Southern Gas Corridor

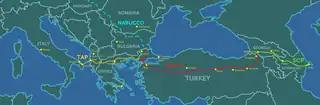
The layout of the different pipelines in the Southern Gas Corridor

The Southern Gas Corridor is an initiative of the European Commission for a natural gas supply route from Caspian and Middle Eastern regions to Europe, proposed in 2008. The goal of the Southern Gas Corridor is to reduce Europe's dependency on Russian gas and add diverse sources of energy supply. The route from Azerbaijan to Europe consists of the South Caucasus Pipeline, the Trans-Anatolian Pipeline, and the Trans Adriatic Pipeline. The total investment of this route is estimated US$35 billion. The main supply source would be the Shah Deniz gas field, located in the Caspian Sea.